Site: brandenburg
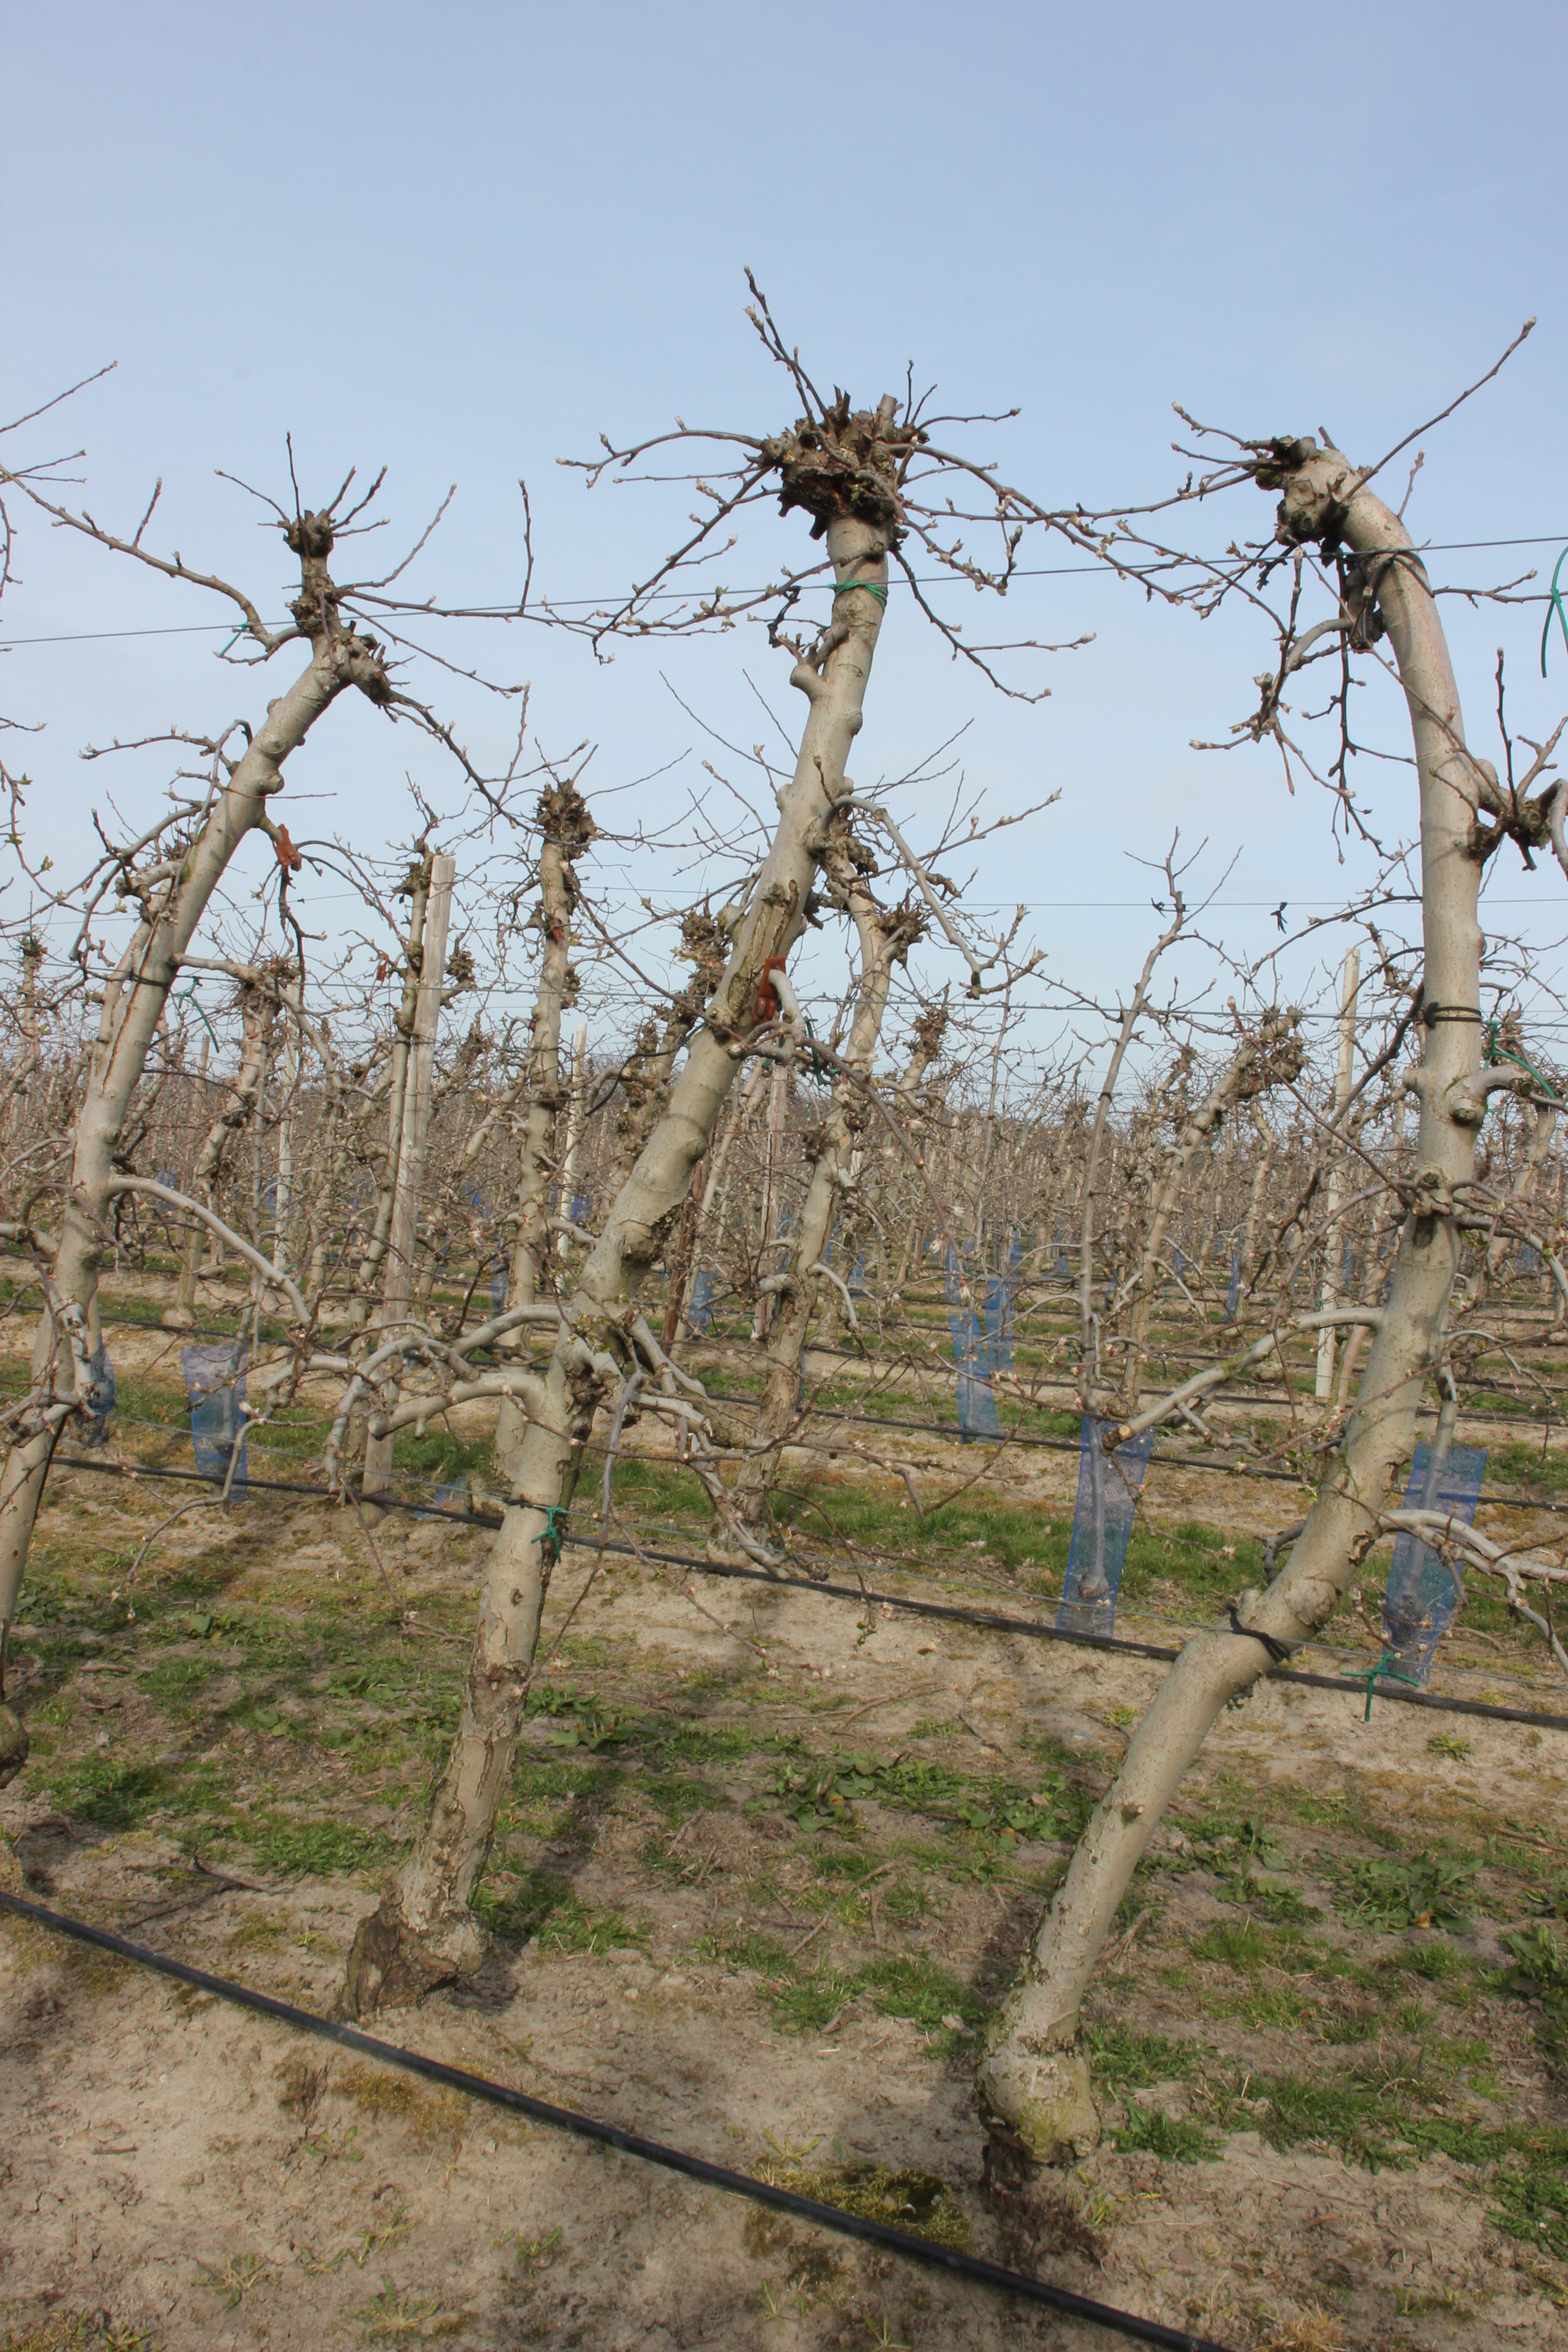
Growth stage (BBCH 54): Inflorescence emergence